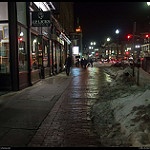
Scene: Outdoor